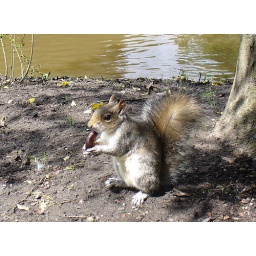
squirrel eating jaffa cake in birkenhead park